Fulda witch trials

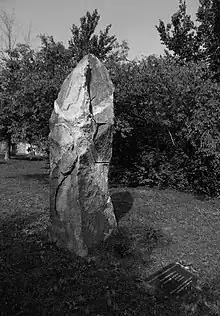
Witch trial memorial in Fulda

The Witch trials of Fulda in Germany from 1603 to 1606 resulted in the death of about 250 people. They were one of the four largest witch trials in Germany, along with the Trier witch trials, the Würzburg witch trial, and the Bamberg witch trials. The persecutions were ordered by the Catholic Prince Bishop, a follower of the Counter-Reformation. Crypto-protestants were executed on charges of witchcraft.